Through Night and Day

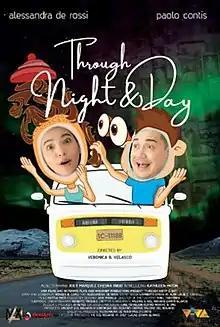
Isabela

Through Night and Day is a 2018 Philippine romantic comedy-drama film directed by Veronica Velasco starring Alessandra de Rossi and Paolo Contis. The film revolves around an engaged couple whose relationship is tested while on a prenup trip to Iceland.